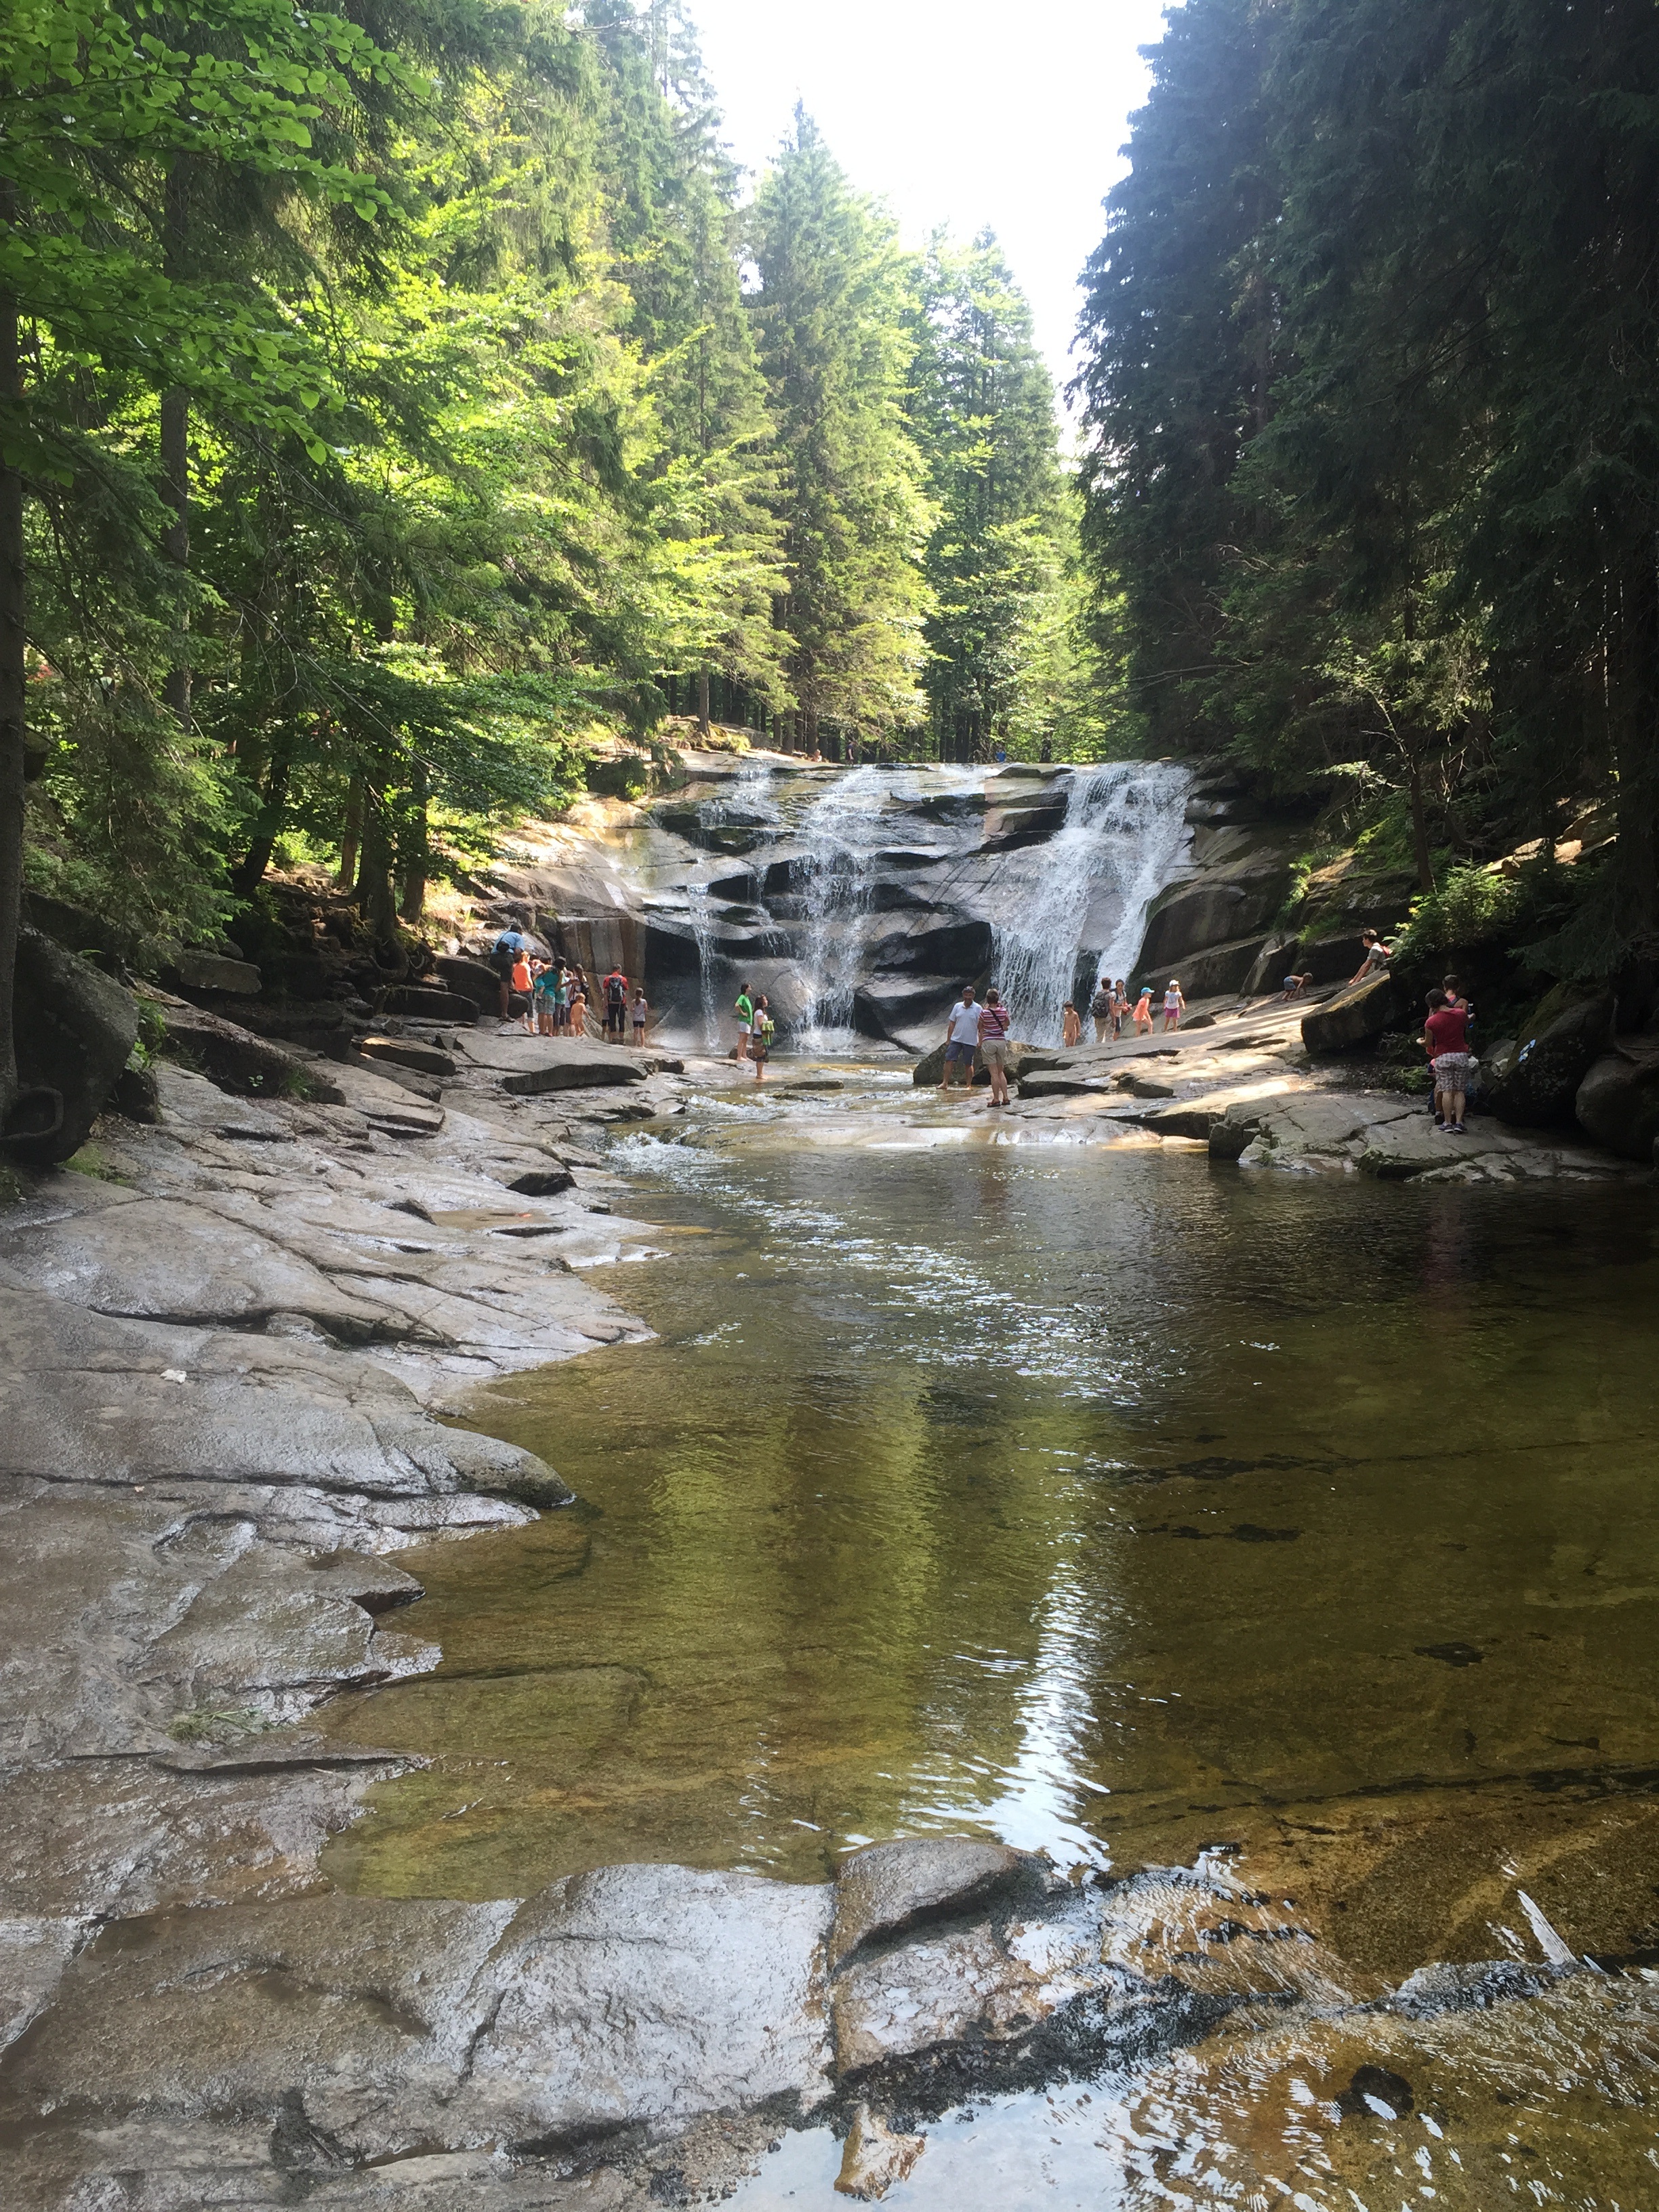
tree, water, nature, waterfall, creek, wilderness, mountain, lake, river, valley, stone, stream, flowing, autumn, rapid, body of water, current, water feature, landform, mumlava waterfalls, river basin